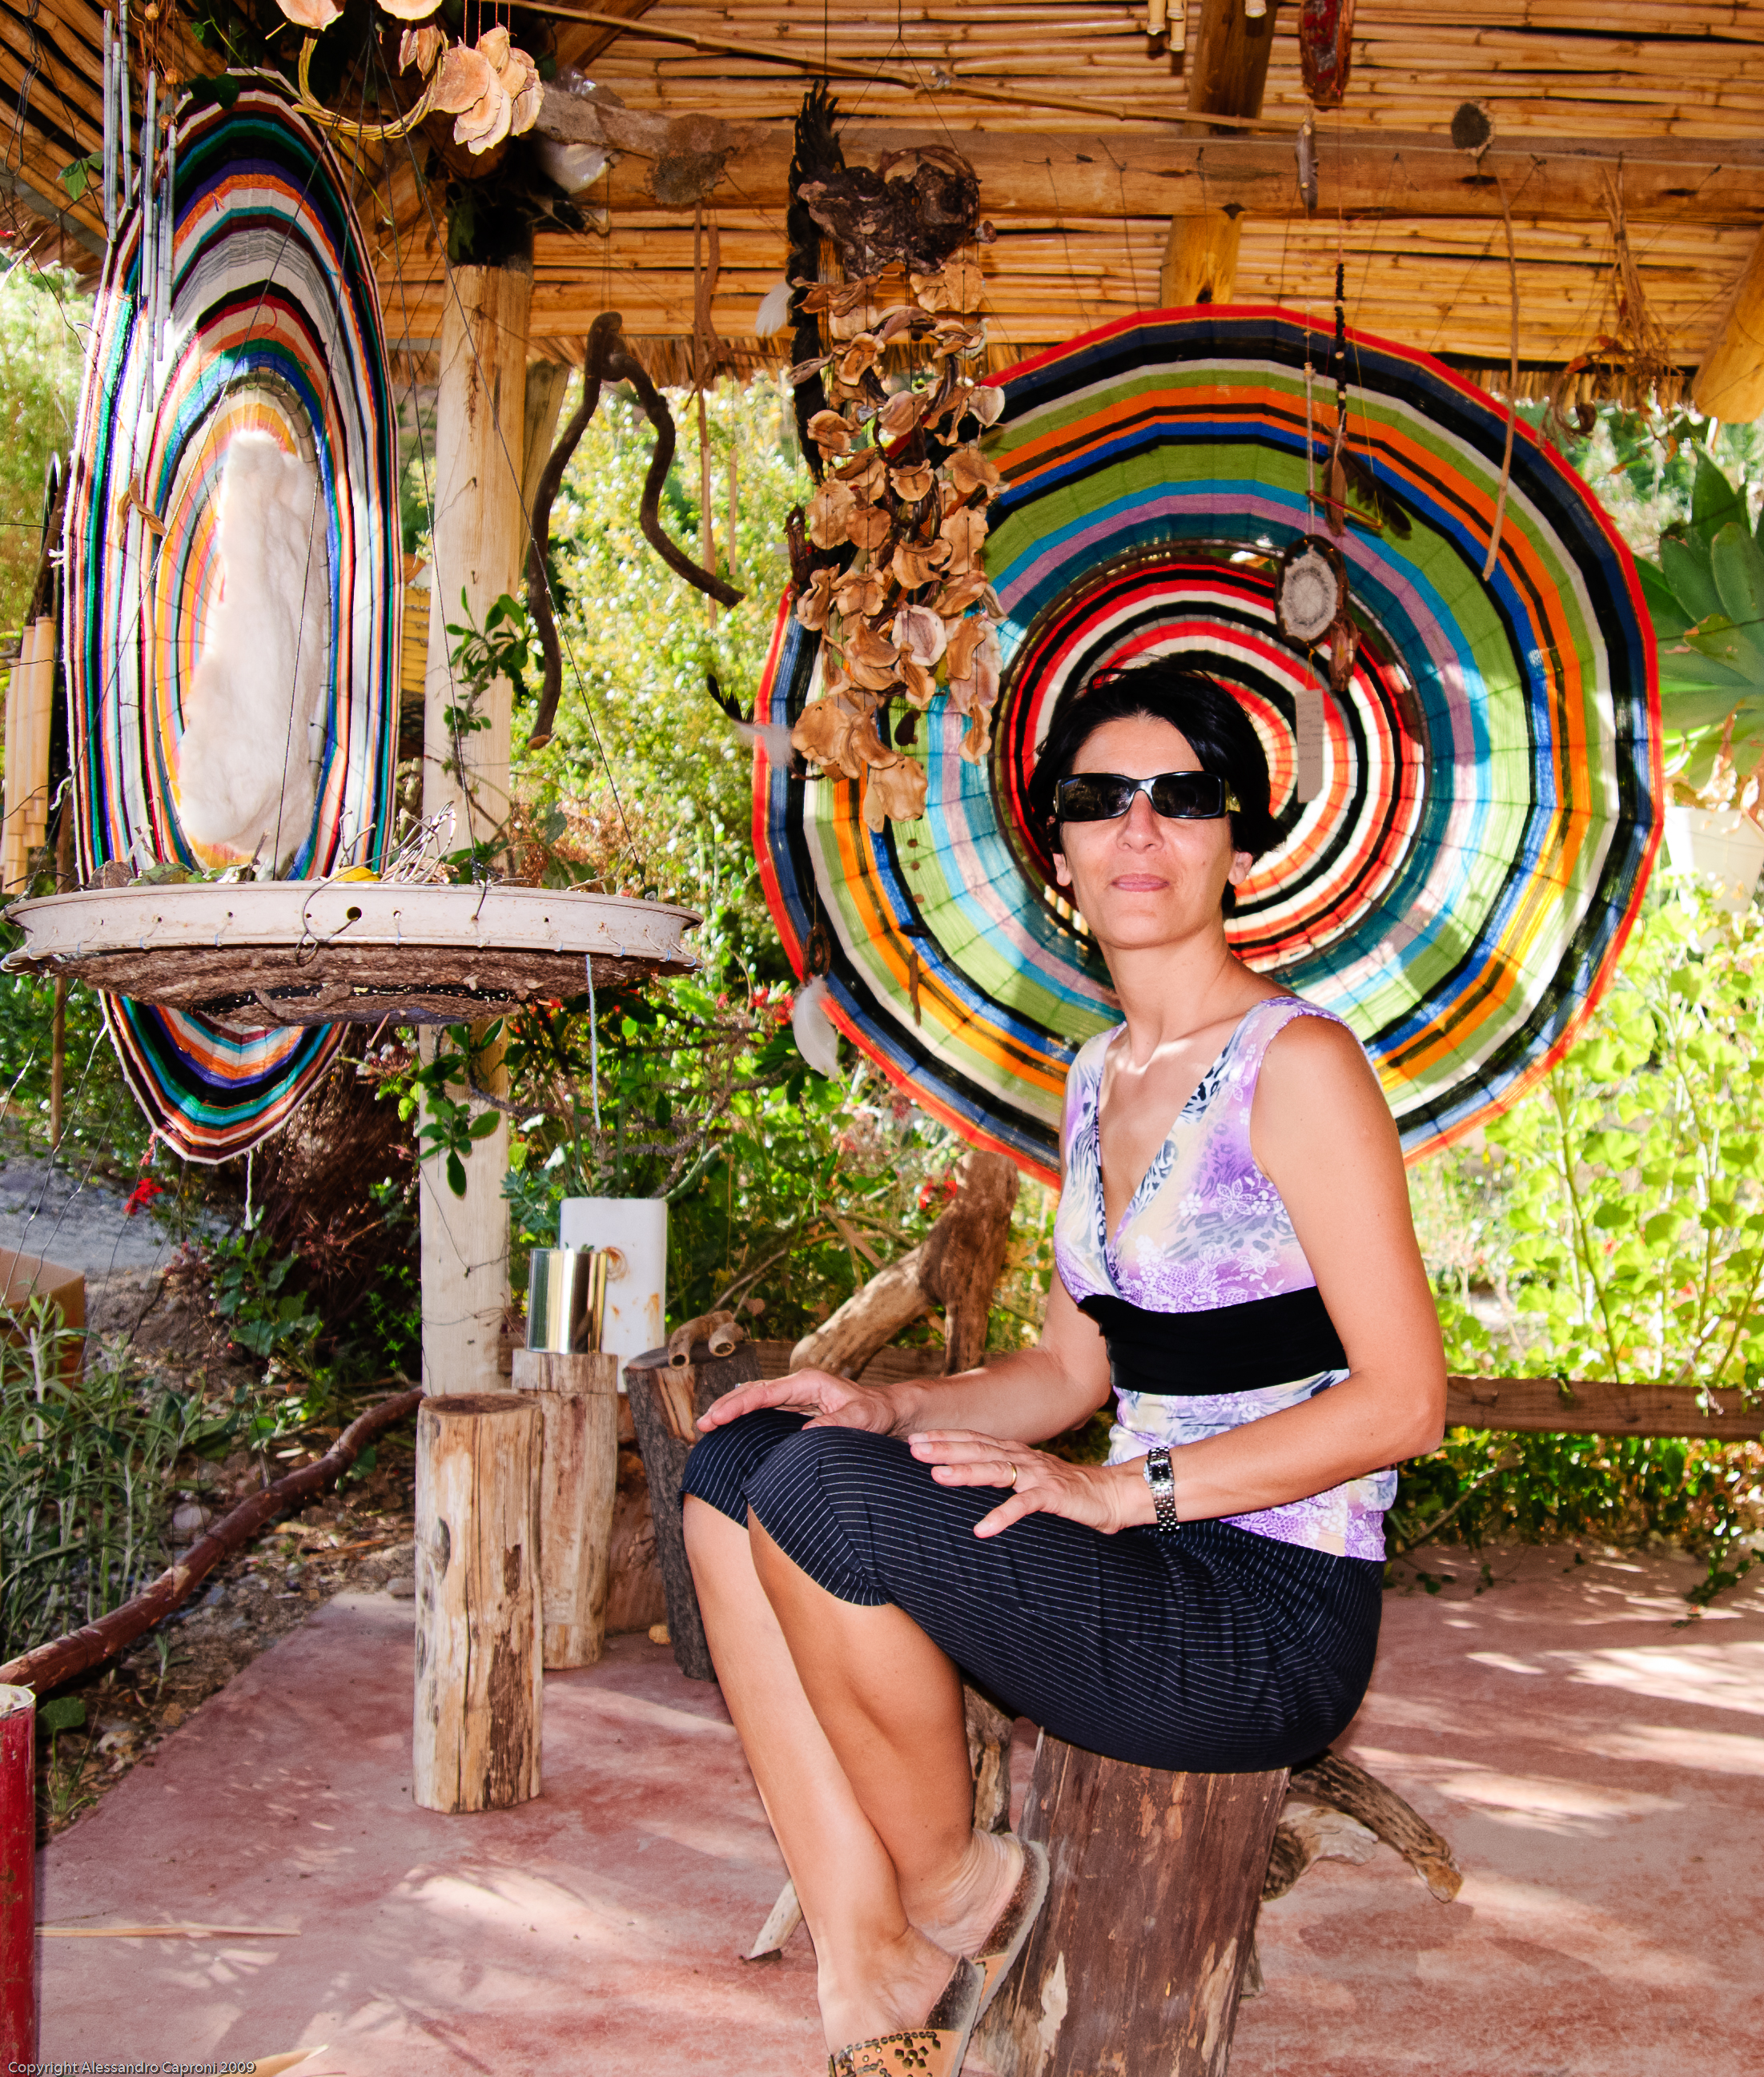
people, color, child, nikon, chile, fun, laserena, d300, photo shoot